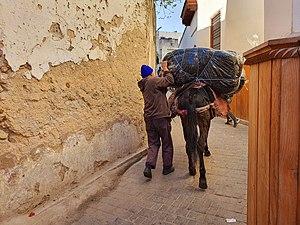
Fès el-Bali est le plus vieux quartier de Fès fondé entre 789 et 808 par les Idrissides. Il renferme quelques-uns des plus beaux édifices du Maroc dont les deux monuments édifiés au IXᵉ siècle que sont la mosquée des Andalous et la mosquée Quaraouiyine. L'immense médina de Fès a gardé ses structures médiévales.